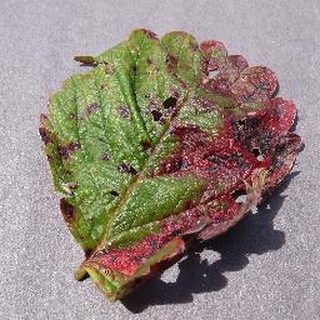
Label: strawberry_leaf_scorch